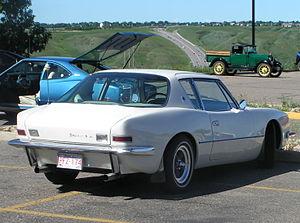
"La Studebaker Avanti est un coupé de luxe fabriqué et commercialisés par Studebaker Corporation entre juin 1962 et décembre 1963. Le constructeur présentait l'Avanti comme ""La seule voiture de série américaine à hautes performances pour quatre passagers"".